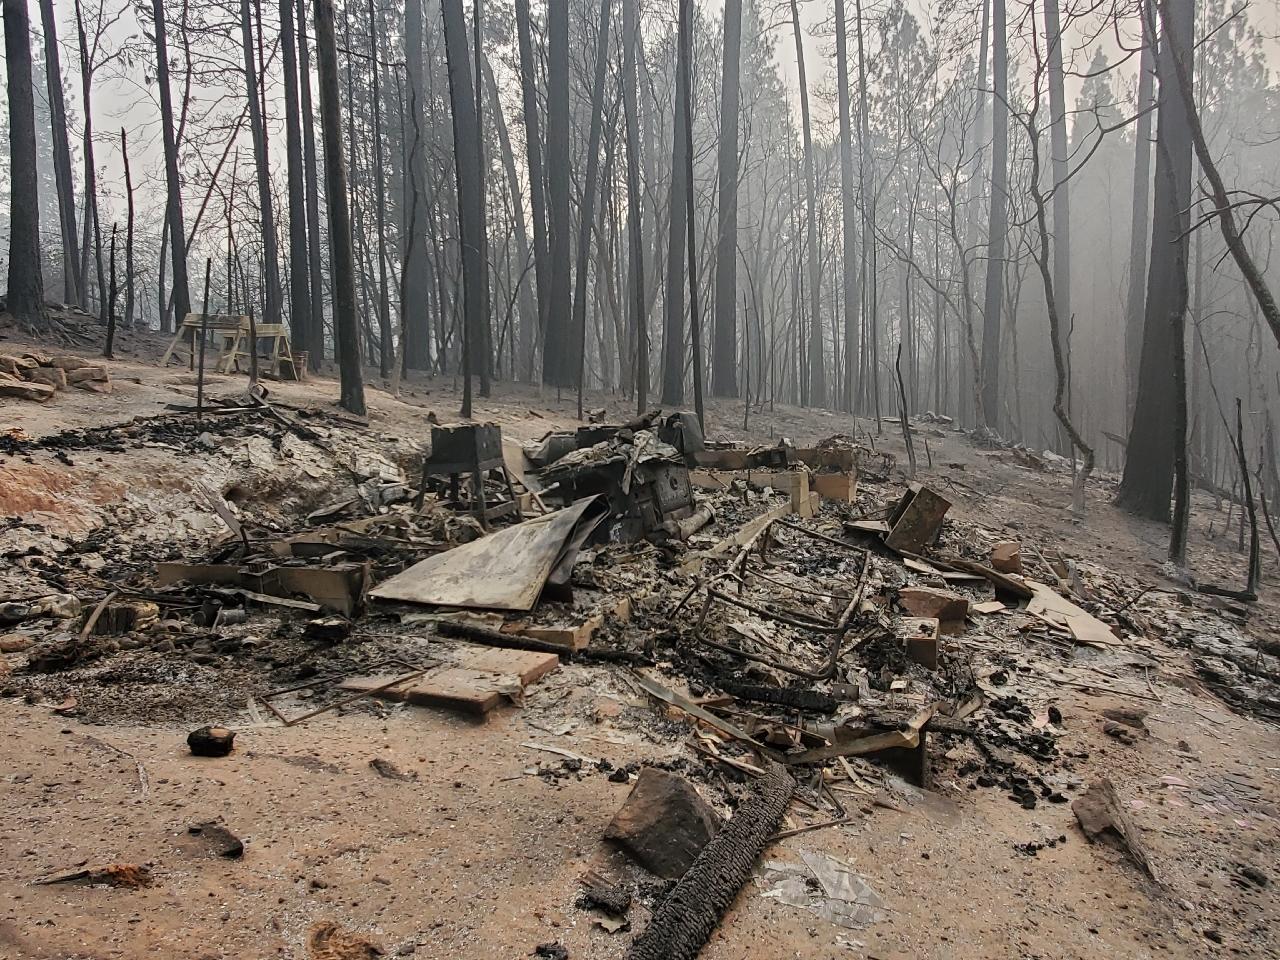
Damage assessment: destroyed